Heimdal (crater)

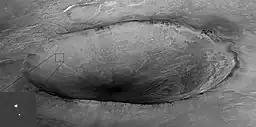
Heimdal photographed by MRO, with the Phoenix lander parachuting down to a landing nearby.

Heimdal is a relatively recent impact crater on the planet Mars. It is a simple crater which lies in Vastitas Borealis, the northern plain. It is named after the Norwegian town of Heimdal.